Health in India

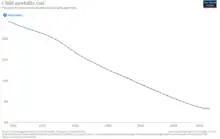
Development of child mortality rate in India since 1960

India's population in 2021 as per World Bank is 1.39 billion. Being the world's most populous country and one of its fastest-growing economies, India experiences both challenges and opportunities in context of public health. India is a hub for pharmaceutical and biotechnology industries; world-class scientists, clinical trials and hospitals yet country faces daunting public health challenges like child undernutrition, neonatal and maternal mortality, rising non‑communicable diseases, and road traffic accident cases.